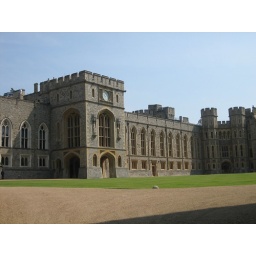
a large courtyard within the castle walls